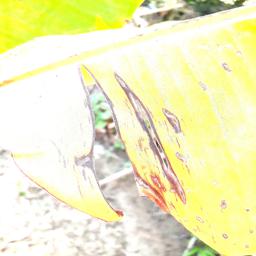
Label: PANAMA DISEASE